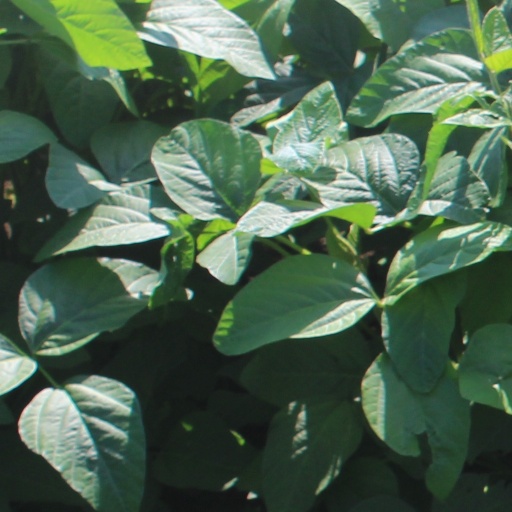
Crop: soybean